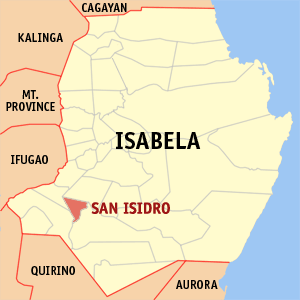
San Isidro est une municipalité de la province d'Isabela, aux Philippines.